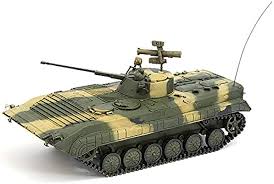
Label: BMP-1